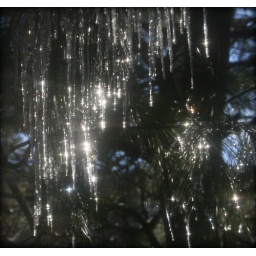
&lt;b&gt;&lt;b&gt;Ice covered pine needles *sparkling* like *crazy* in the sunlight!! This is the view from my window =D.&lt;/b&gt;&lt;/b&gt;January 2009.